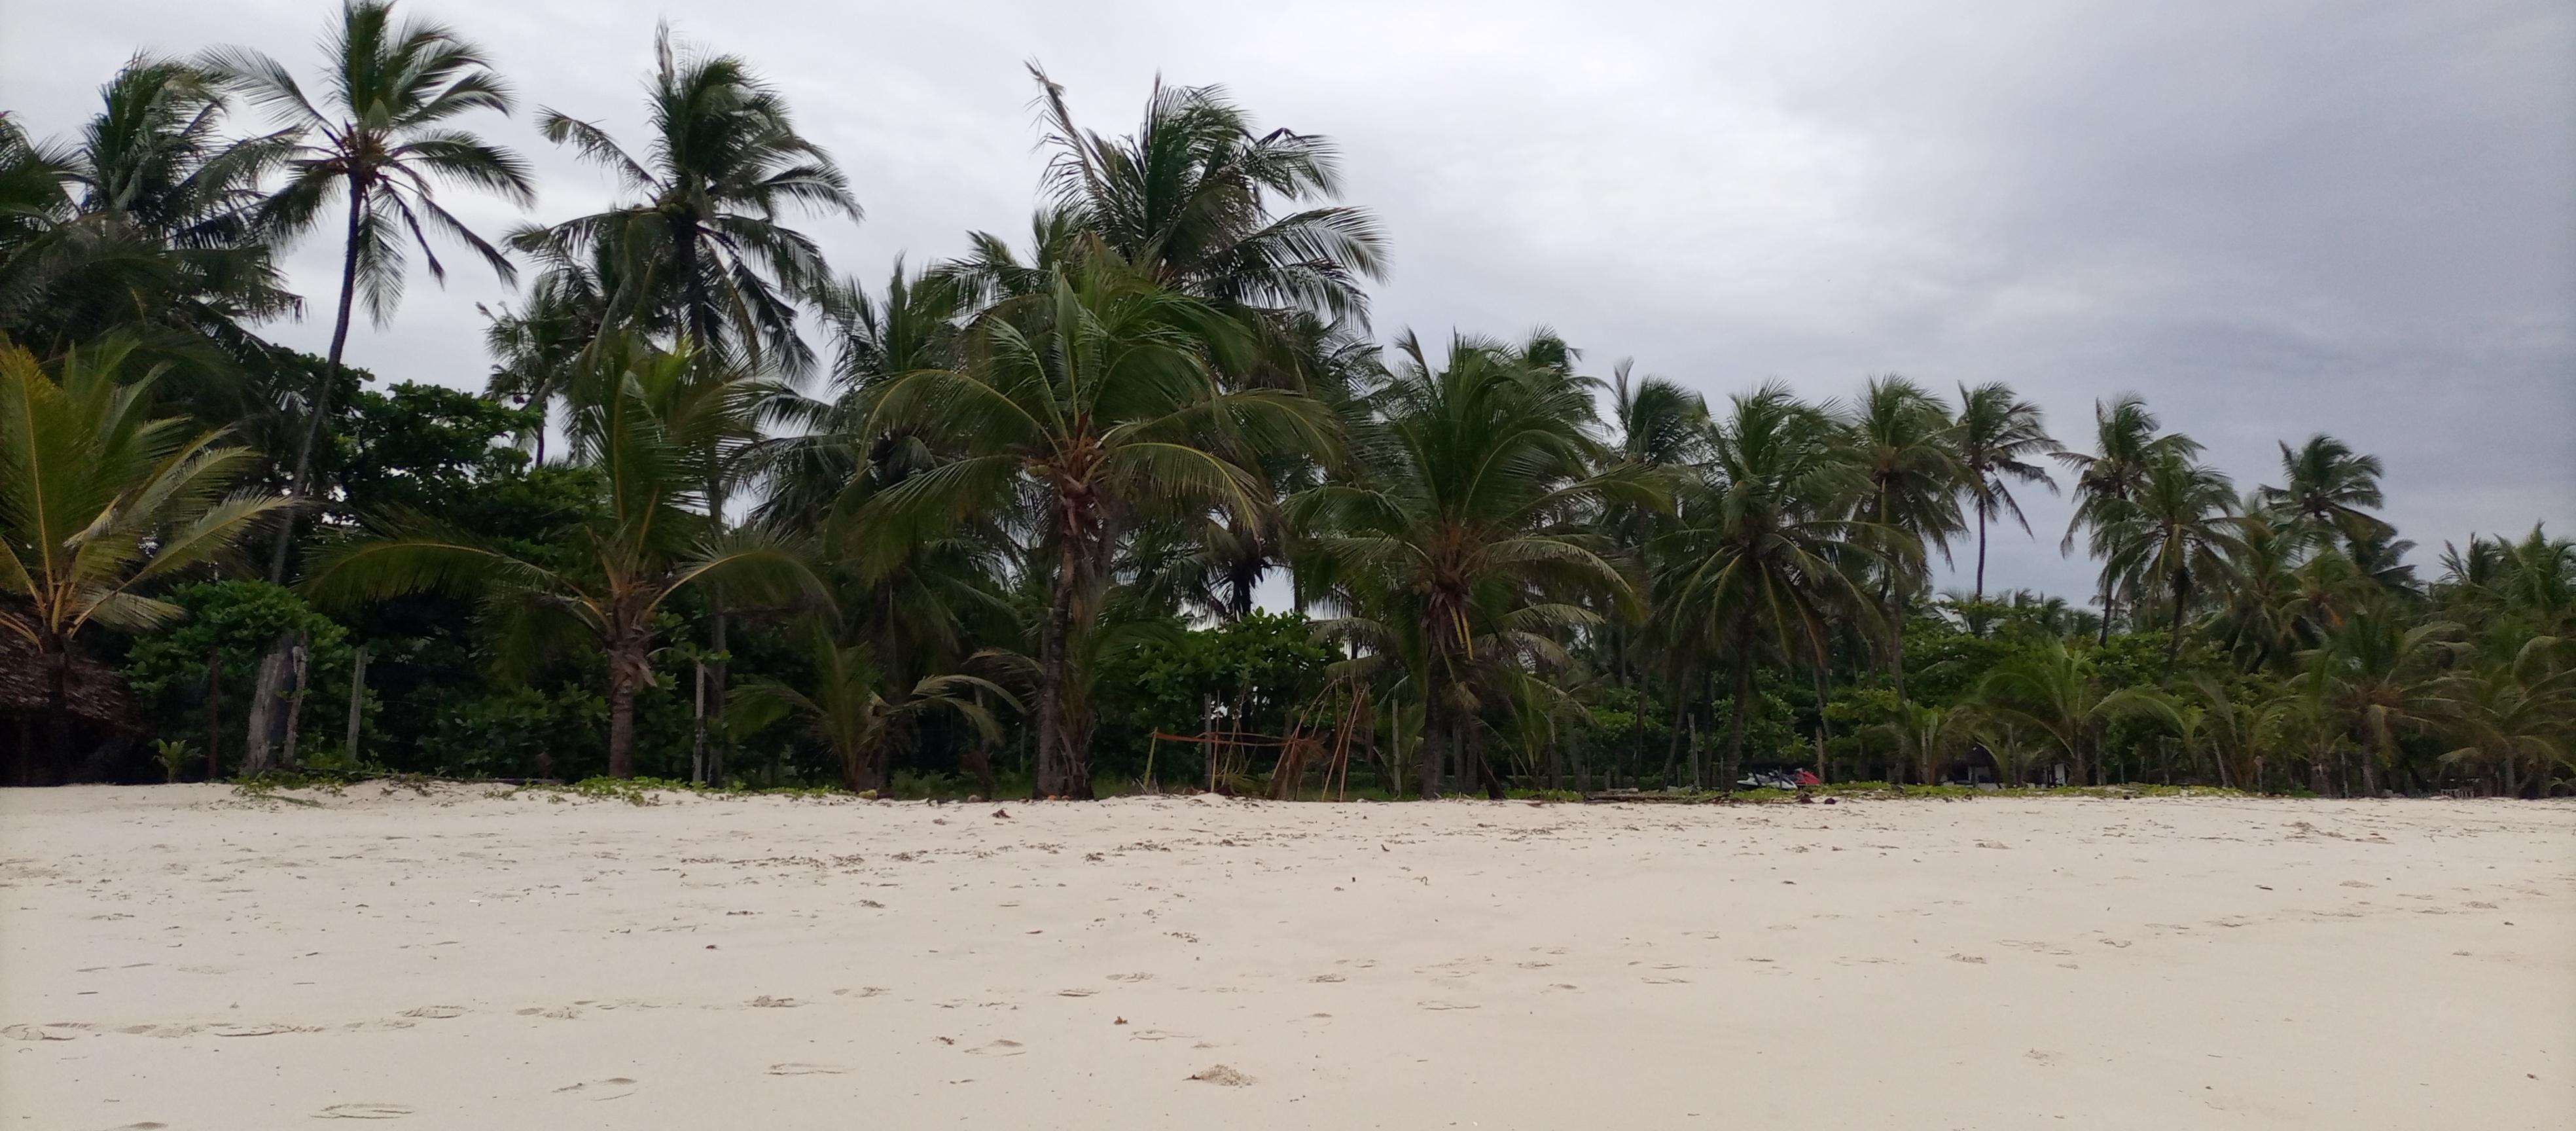
Tupo katika ufuo wa bahari ambapo kuna mchanga wa rangi nyeupe na minazi, makuti mirefu ambayo hutumiwa kwa kutoa madafu anga ya hapa inaashiria dalili za mvua maana mawingu ni meusi.